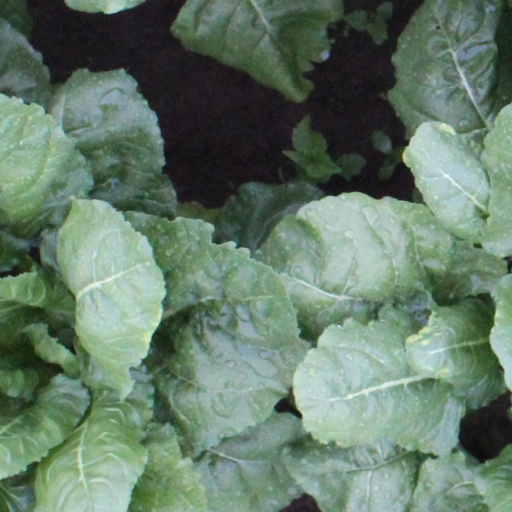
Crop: sugar beet